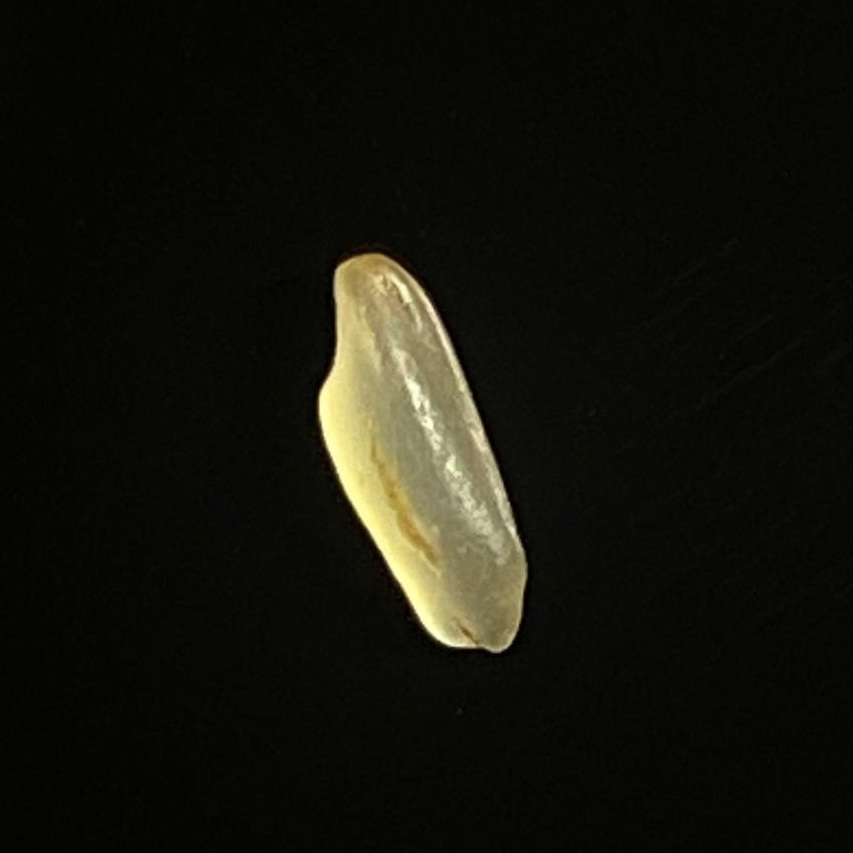
Rice variety: Shorna5